General-purpose bomb

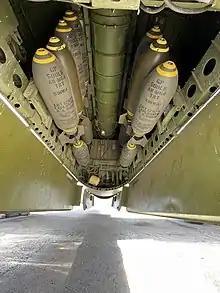
American AN-M64 500-lb general-purpose bomb in Boeing B-29 Superfortress weapons bay

General-purpose (GP) bombs use a thick-walled metal casing with explosive filler (typically TNT, Composition B, or Tritonal in NATO or United States service) comprising about 30% to 40% of the bomb's total weight. The British term for a bomb of this type is "medium case" or "medium capacity" (MC). The GP bomb is a common weapon of fighter bomber and attack aircraft because it is useful for a variety of tactical applications and relatively cheap.